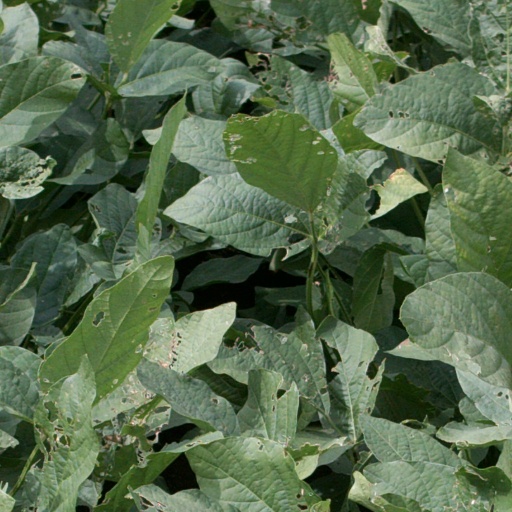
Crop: soybean